Maía

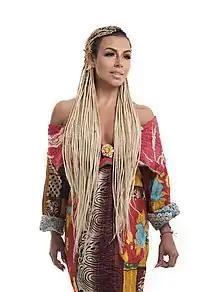
Maía in 2015

Mónica Andrea Vives Orozco, more commonly known as Maía (born 1981 in Barranquilla, Colombia) is a Colombian singer-songwriter.